Songhai people

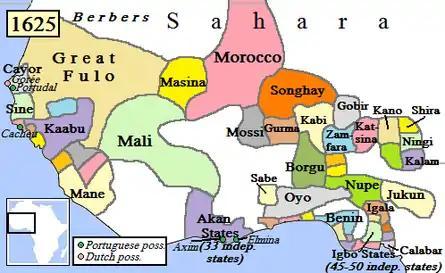
West Africa after the Moroccan invasion

Following the Moroccan army's triumph at Battle of Tondibi and the subsequent capture of Gao, Timbuktu, and Djenné, the Pashalik of Timbuktu was established, designating Timbuktu as its capital. Commencing in 1618, the Pasha, initially appointed by the Sultan of Morocco, transitioned to being elected by the Arma.